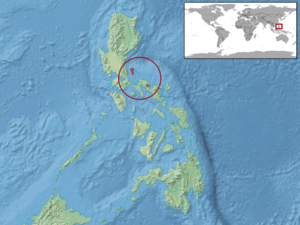
Pseudogekko smaragdinus est une espèce de geckos de la famille des Gekkonidae.